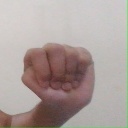
अक्षर: ठ